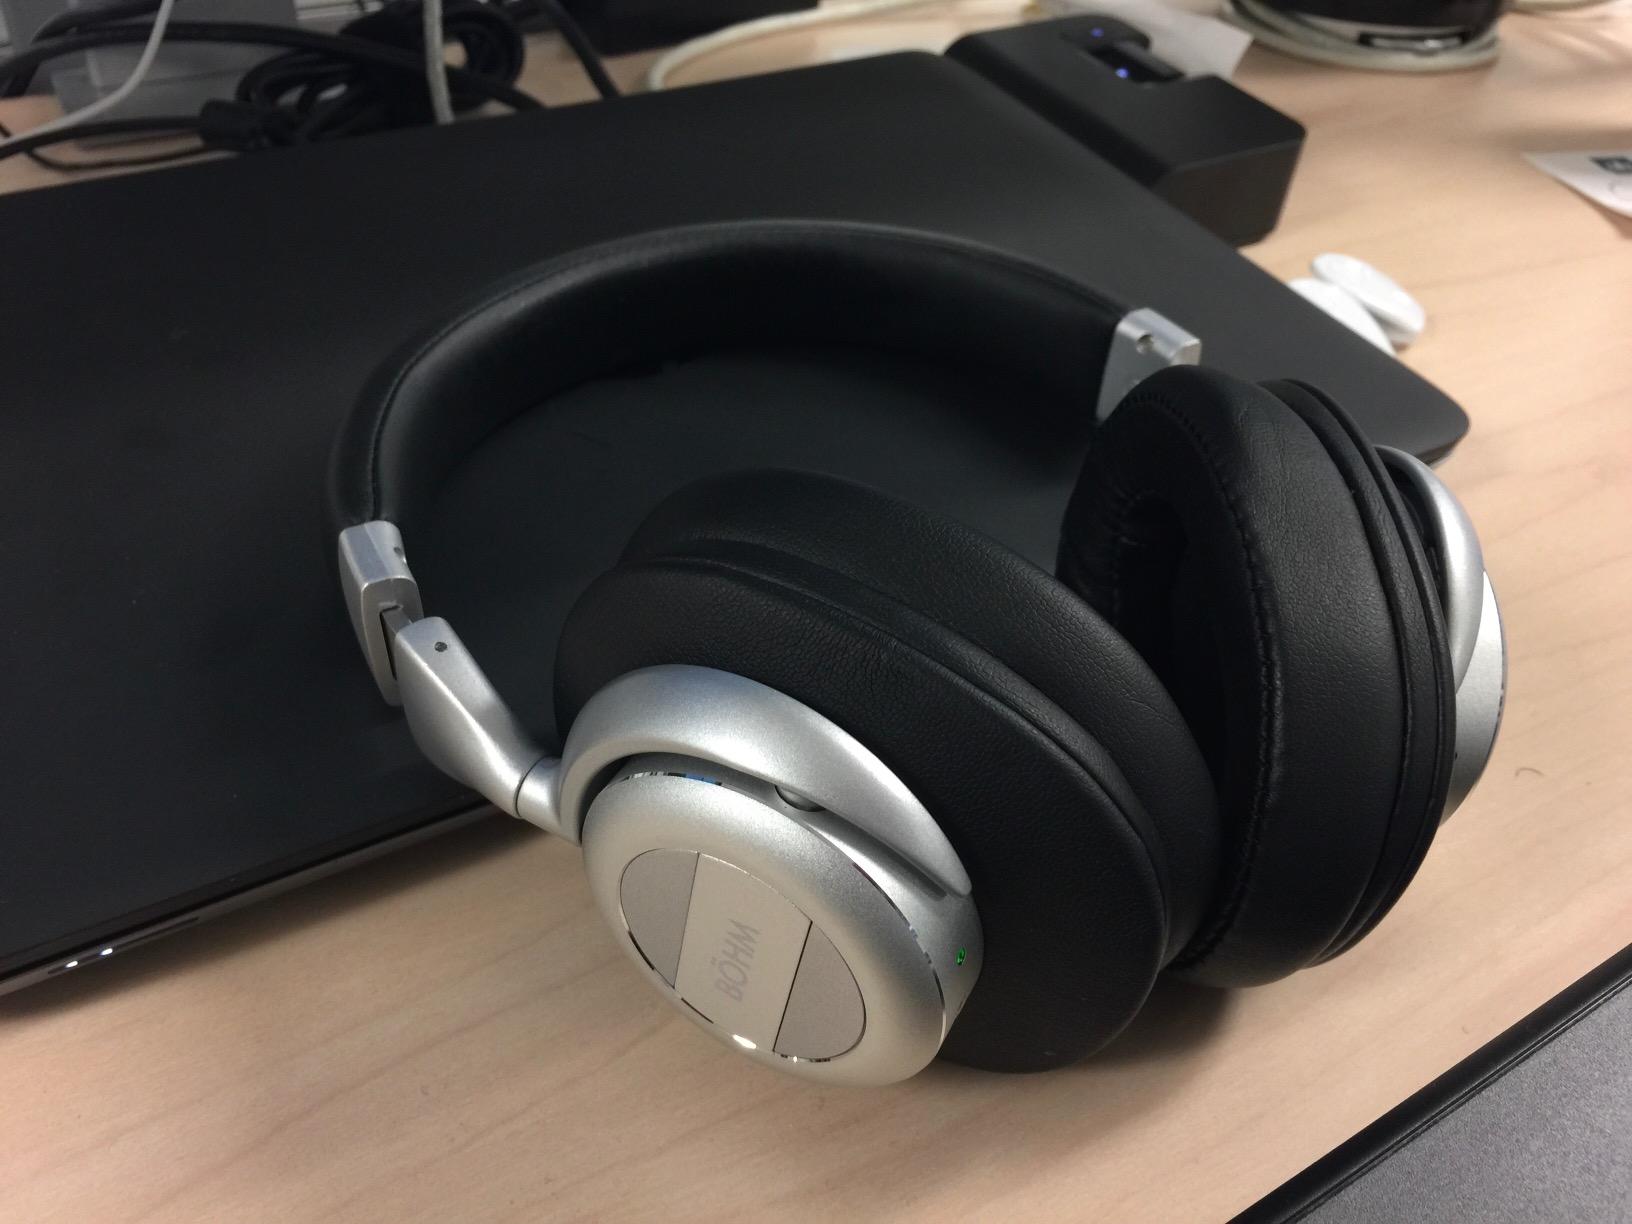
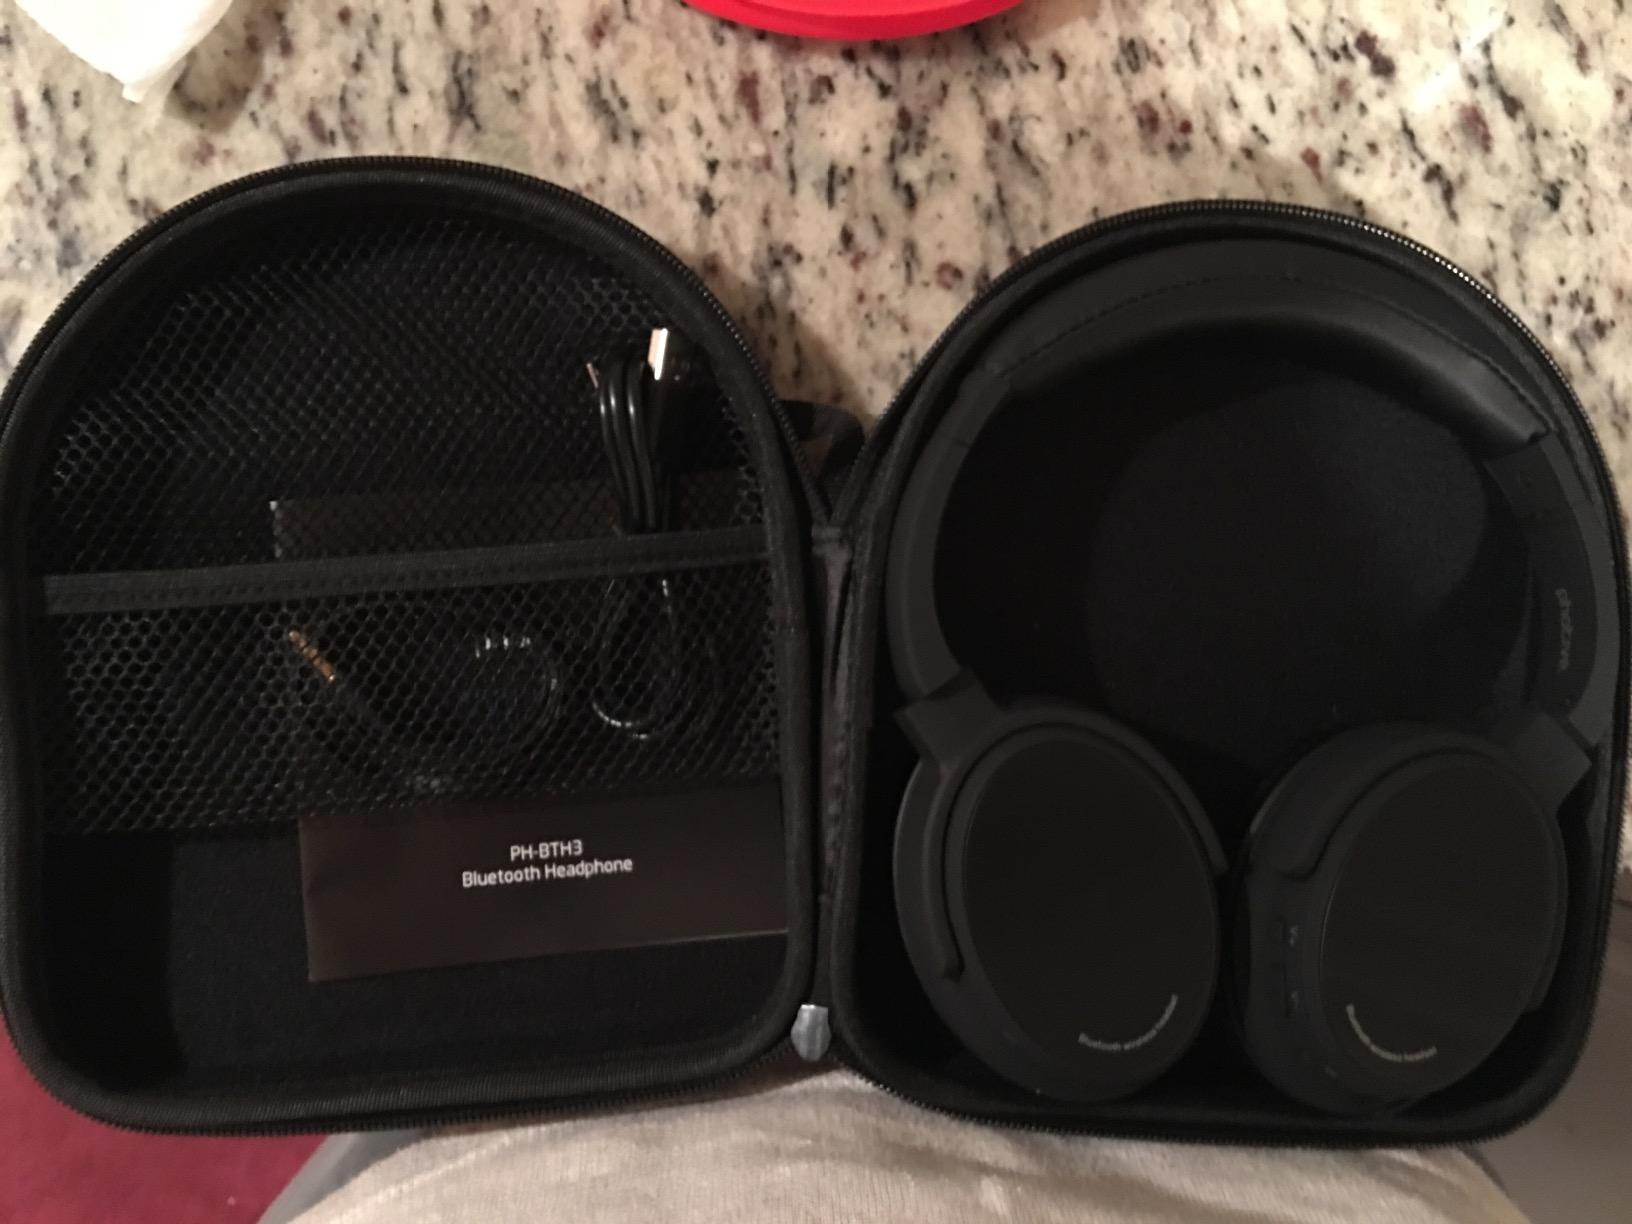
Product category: headphones
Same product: no